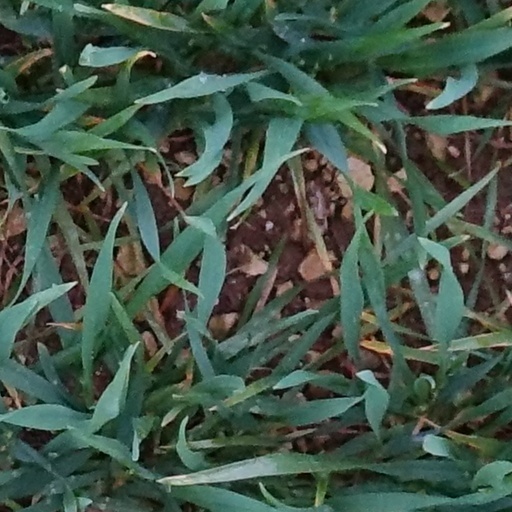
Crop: wheat